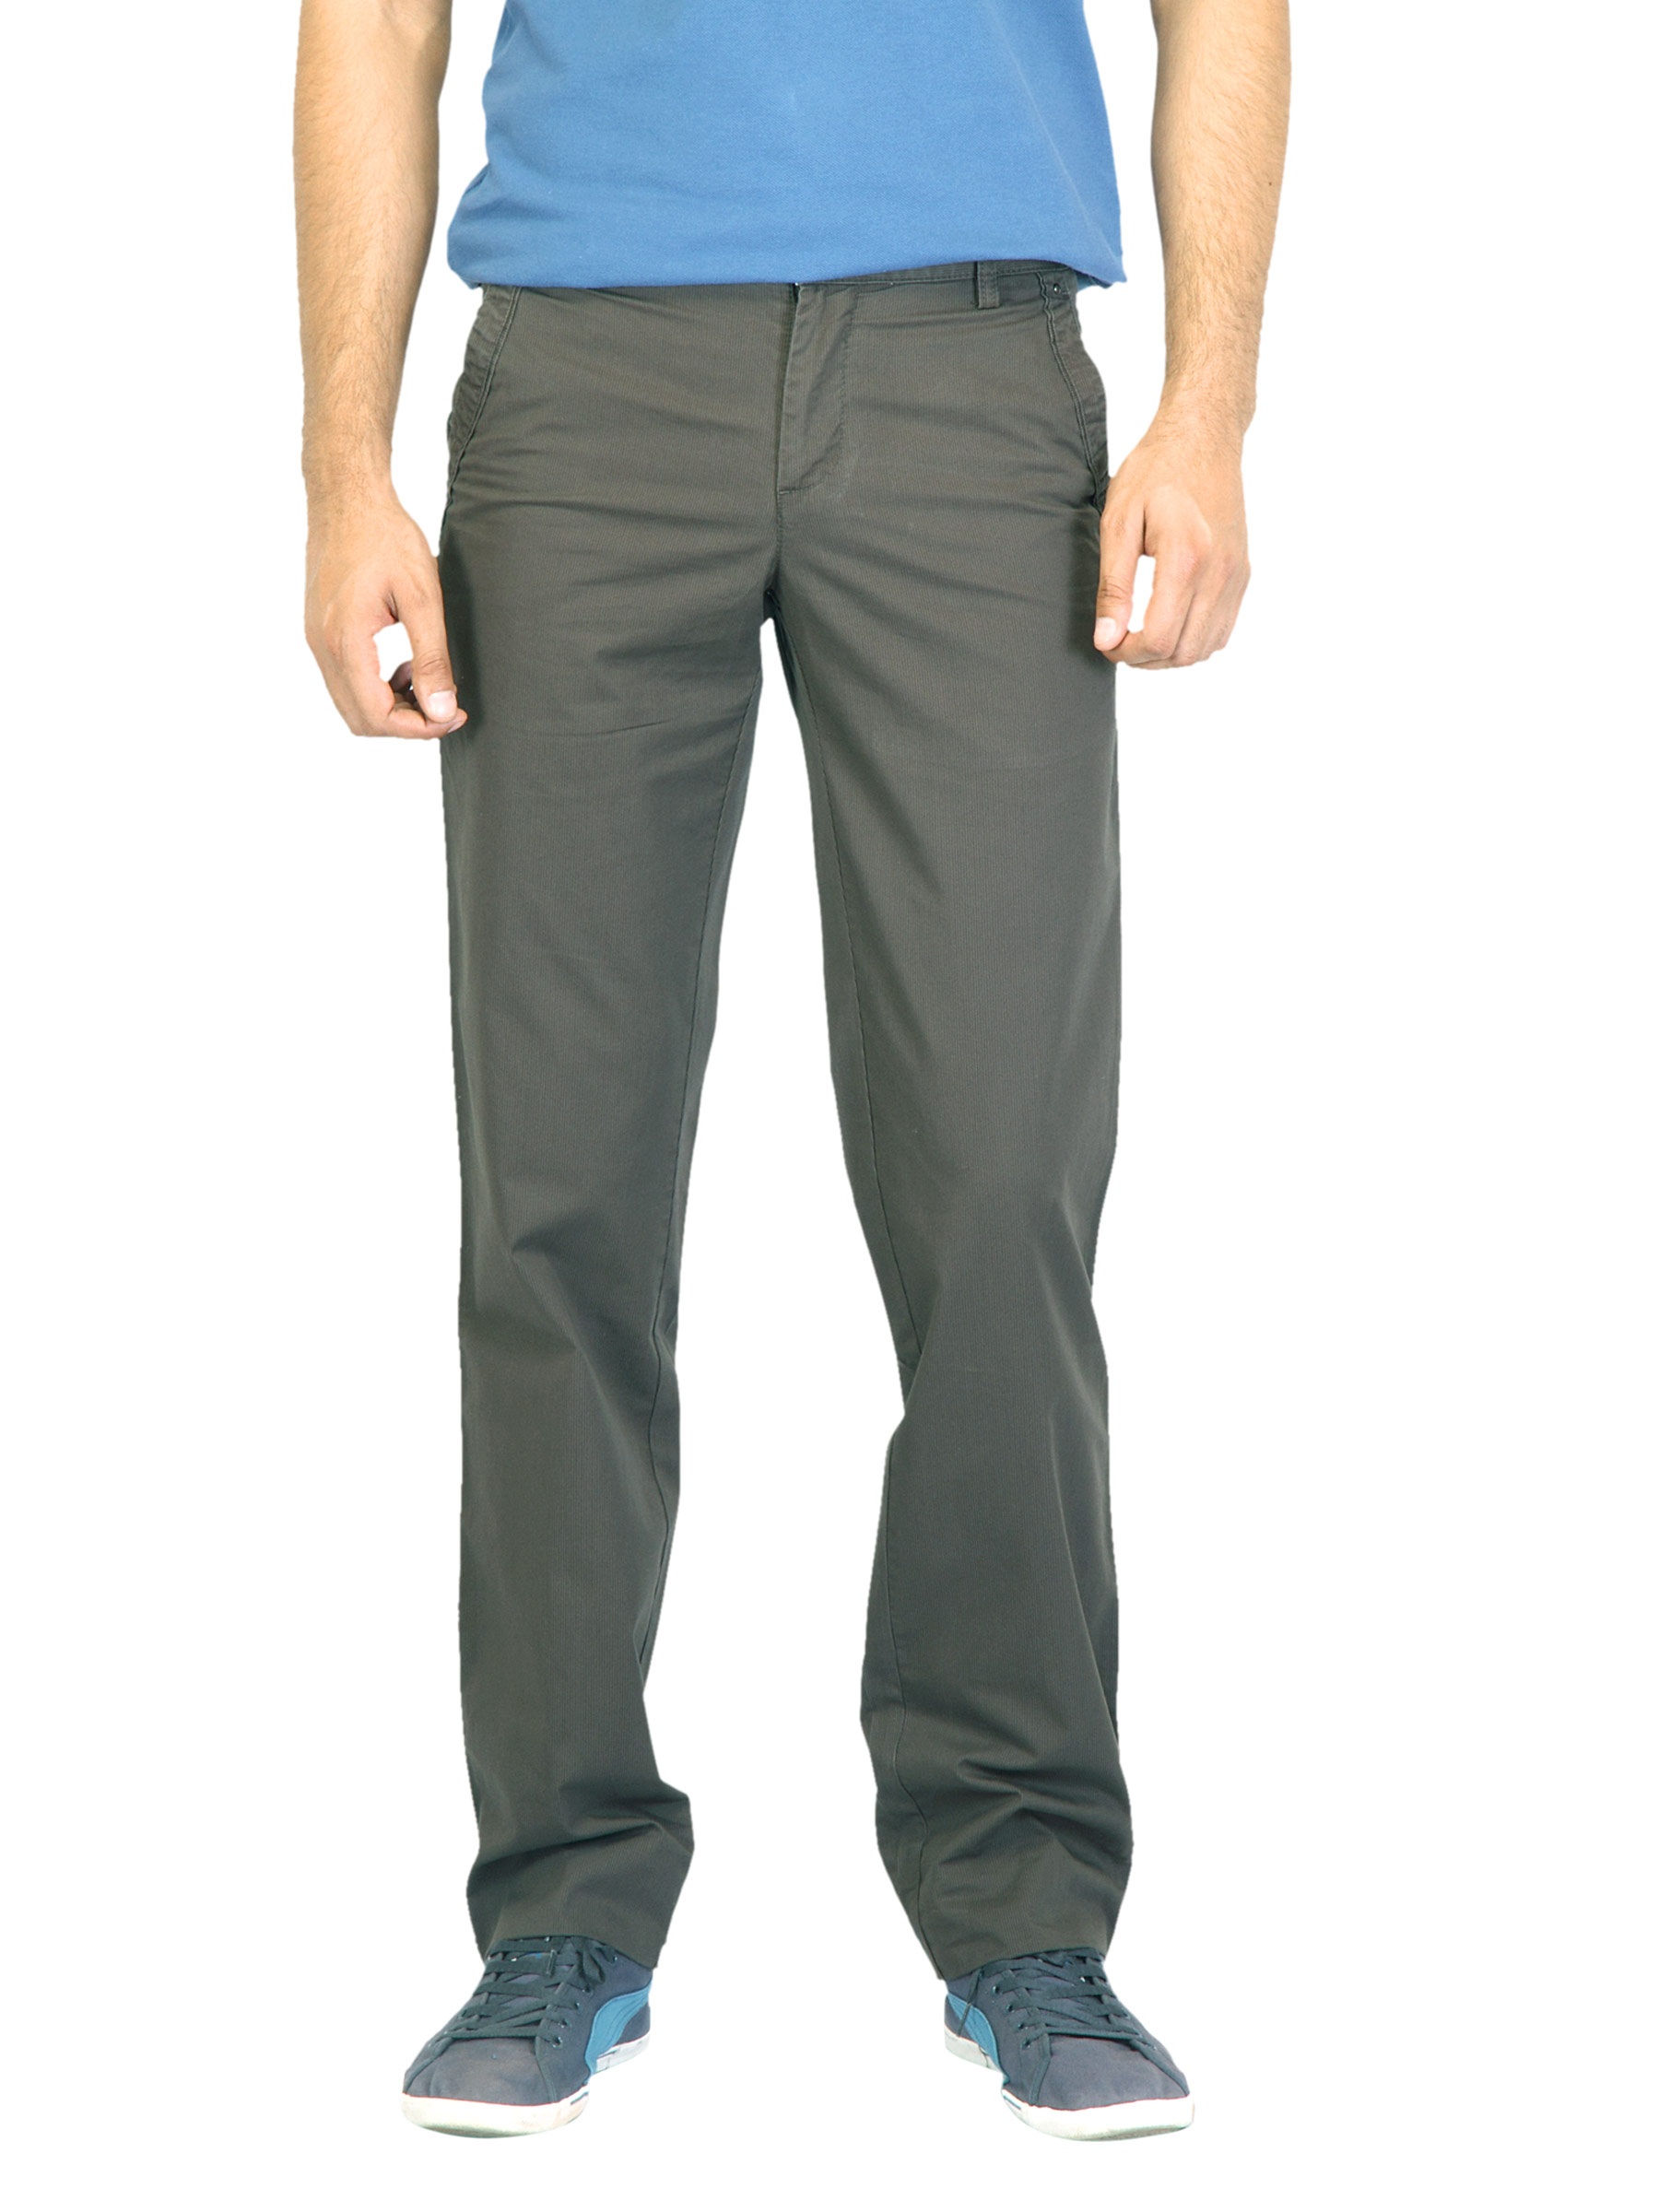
Turtle Men Striped Grey Trousers
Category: Apparel / Bottomwear / Trousers
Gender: Men
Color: Olive
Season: Summer 2012
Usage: Casual